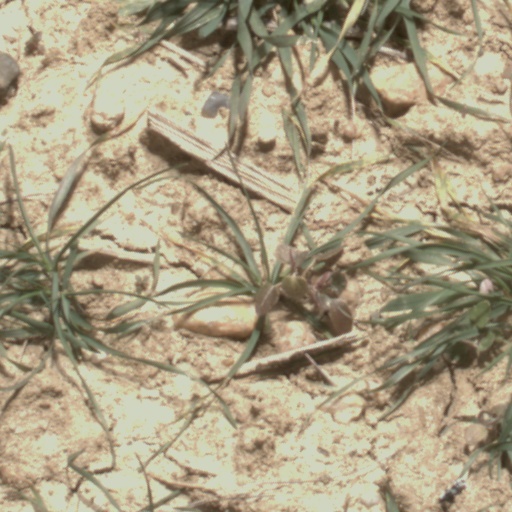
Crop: wheat